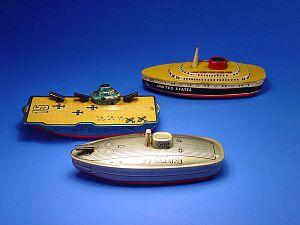
Un jouet mécanique en métal est un jouet mécanique faite de fer-blanc et peints avec des couleurs vives par la chromolithographie pour ressembler à un personnage ou un véhicule.